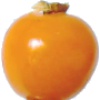
Label: physalis